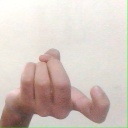
अक्षर: ज